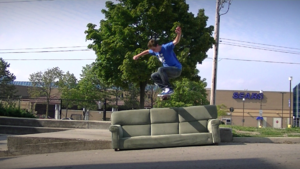
Le saut en planche à roulette semble défier la loi de la gravité. Mais à l’aide de la physique et l’analyse des forces, cette manœuvre est facilement expliquée.